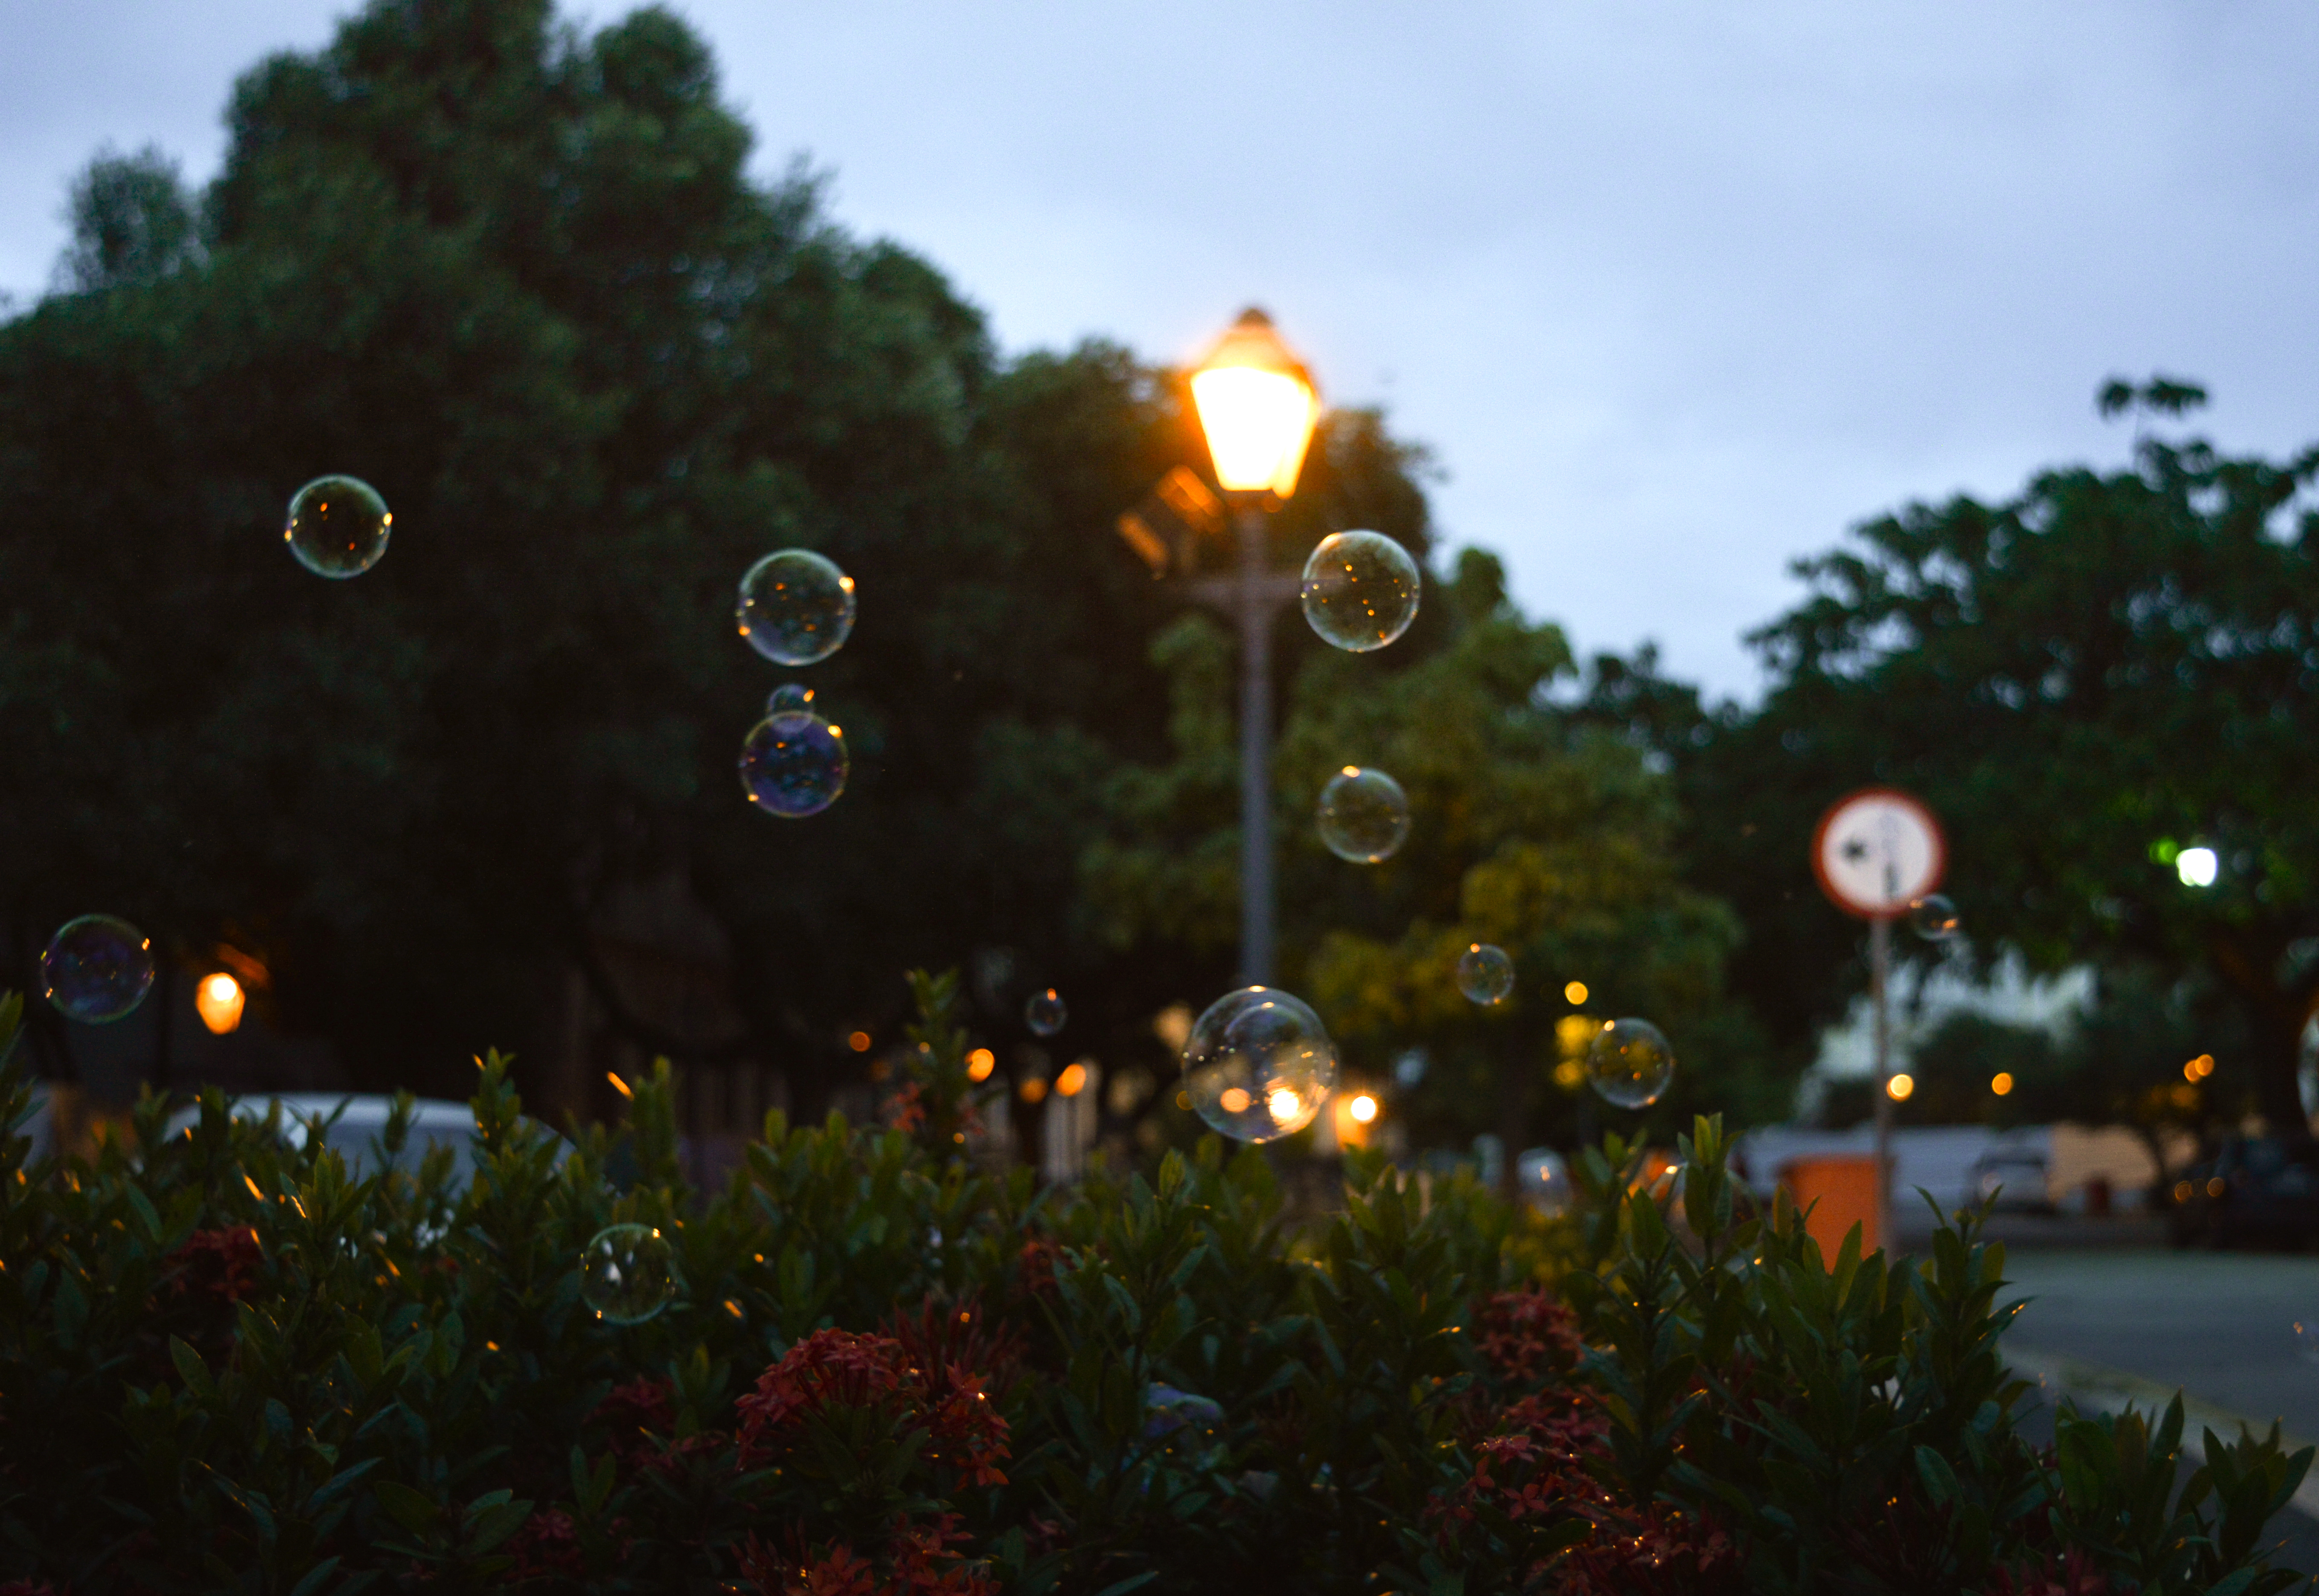
tree, plant, lighting, sky, light, night, street light, evening, leaf, grass, darkness, landscape lighting, landscape, light fixture